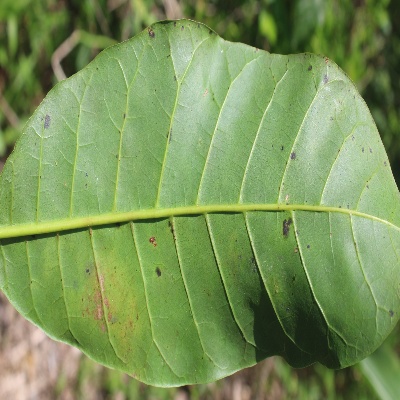
Crop: Cashew
Condition: anthracnose